Biel/Bienne

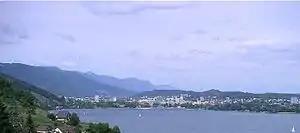
Lake Bienne with part of Biel/Bienne in the background

Biel/Bienne has an area of . Of this area, or 8.0% is used for agricultural purposes, while or 45.4% is forested. Of the rest of the land, or 45.5% is settled (buildings or roads), or 0.6% is either rivers or lakes and or 0.7% is unproductive land.